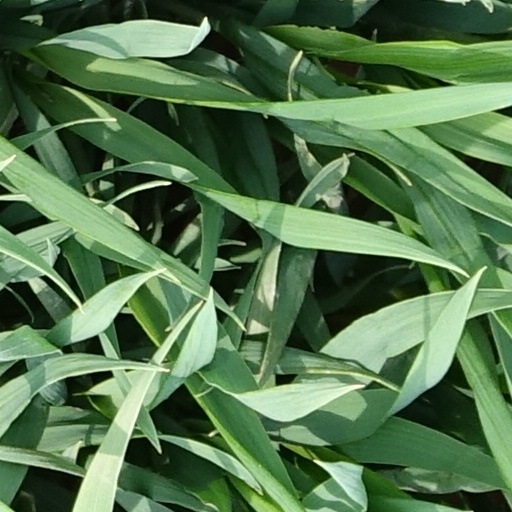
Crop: wheat